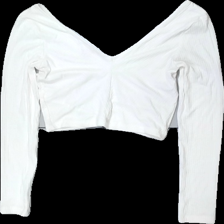
View: back
Type: Top
Category: Ladies
Brand: H&M
Colors: White
Material: 59% bomull 41% viskos
Pattern: Other
Cut: V-collar
Size: S
Season: All
Price range: 50-100
Recommended usage: Reuse
Description: ribbad top med resår